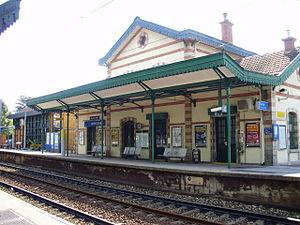
Gare de Louveciennes, Yvelines, France, vue depuis le quai pour Paris-Saint-Lazare
La gare de Louveciennes est une gare ferroviaire française de la ligne de Saint-Cloud à Saint-Nom-la-Bretèche, située dans la commune de Louveciennes, dans le département français des Yvelines en région Île-de-France.